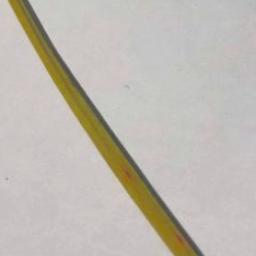
Label: Rice___Brown_Spot